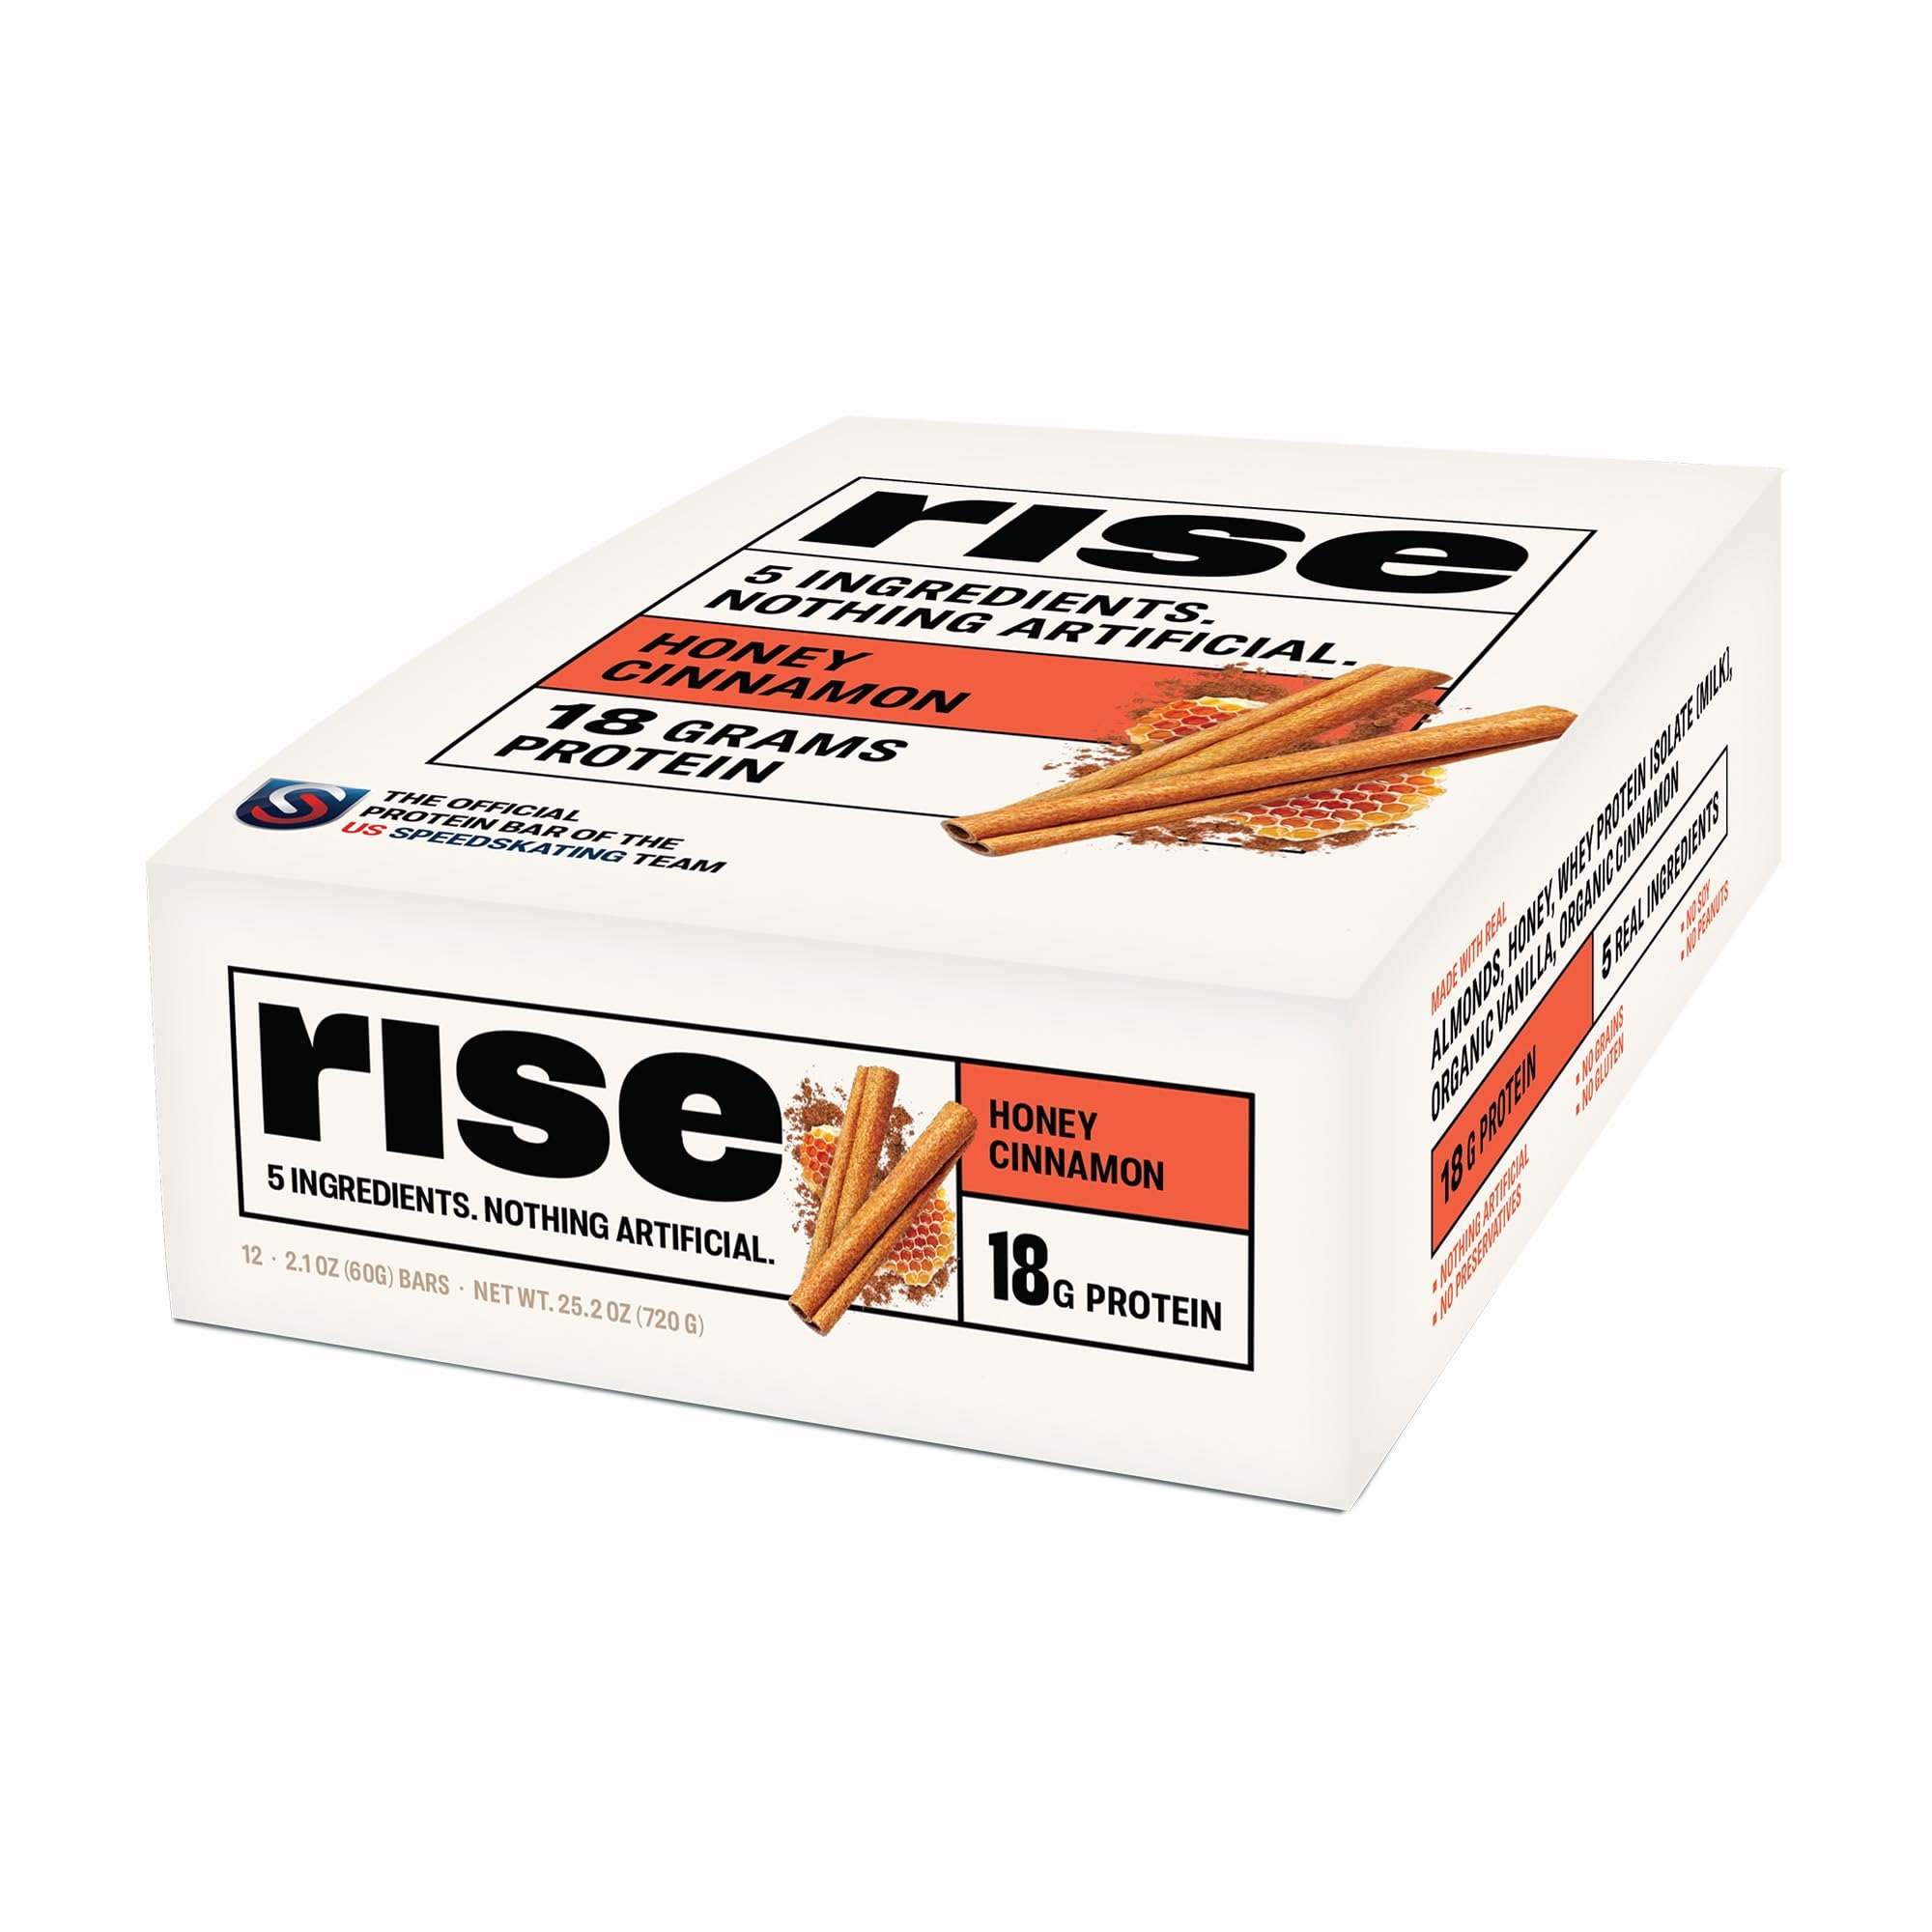
Item Name: Rise Whey Protein Bars - Honey Cinnamon | Breakfast Bar & Protein Snack 18g Protein 4g Fiber Just 5 Whole Food Ingredients Gluten-Free Soy Free
Bullet Point 1: 18G PURE WHEY PROTEIN ISOLATE: Easy to digest and with high bioavailability, our bar is a great source of protein and a quality health snack perfect for a high protein diet. With no artificial sweeteners, no sugar alcohols, no preservatives and no added sugar!
Bullet Point 2: JUST 5 WHOLE FOOD INGREDIENTS: Our clean, simple ingredients are a testament of the quality you can expect from every bar. Whether you are active and athletic or just looking for real nutritious foods on the go, this is one incredible non-GMO protein bar.
Bullet Point 3: SMALL-BATCH HANDMADE: Artisanally crafted, every bar is hand-mixed and packed in small batches. Our all-natural, gourmet ingredients have slight differences between bars so each bite is a new, delicious experience.
Bullet Point 4: ENJOY ANYWHERE: Ideal for a pre-workout energy boost, post workout performance recovery, afternoon snack, or a meal replacement when you're on the go. This simple small size bar is complete creamy perfection! Eat it solo or with a healthy shake, smoothie or cup of coffee!
Bullet Point 5: ALL NATURAL INGREDIENTS YOU CAN TRUST: Our bars have perfectly balanced macros with high protein, natural fats, and clean carbs. We don’t use artificial sweeteners, flavors, or anything else other than our incredibly simple and clean 5 ingredient list.
Value: 12.0
Unit: Count

Price: 27.36